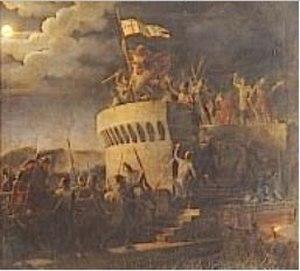
Les salles des Croisades du château de Versailles créées par Louis-Philippe en 1843 comportent les armoiries et noms des principaux chefs croisés.